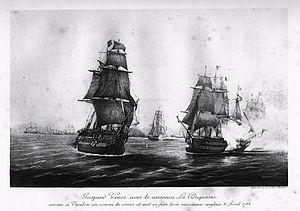
Gaspard Vence avec le vaisseau Le Duquesne amène à Toulon un convoi de vivres et met en fuite trois vaisseaux Anglais, 2 avril 1794
Le Duquesne est un navire de guerre français en service de 1788 à 1803, puis britannique sous le nom d'HMS Duquesne de 1803 à 1805. C'est un vaisseau de 74 canons de la classe Téméraire, baptisé en l'honneur de l'amiral Abraham Duquesne.